Finland in the Eurovision Song Contest 2010

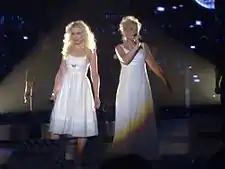
Kuunkuiskaajat at the final of

The format of the competition consisted of four shows: three semi-finals and a final. Five songs competed in each semi-final and the top three entries from each semi-final as determined exclusively by a public vote along with a wildcard act selected by a jury from the remaining non-qualifying entries qualified to complete the ten-song lineup in the final. The results in the final were determined exclusively by a public vote. Public voting included the options of telephone and SMS voting.